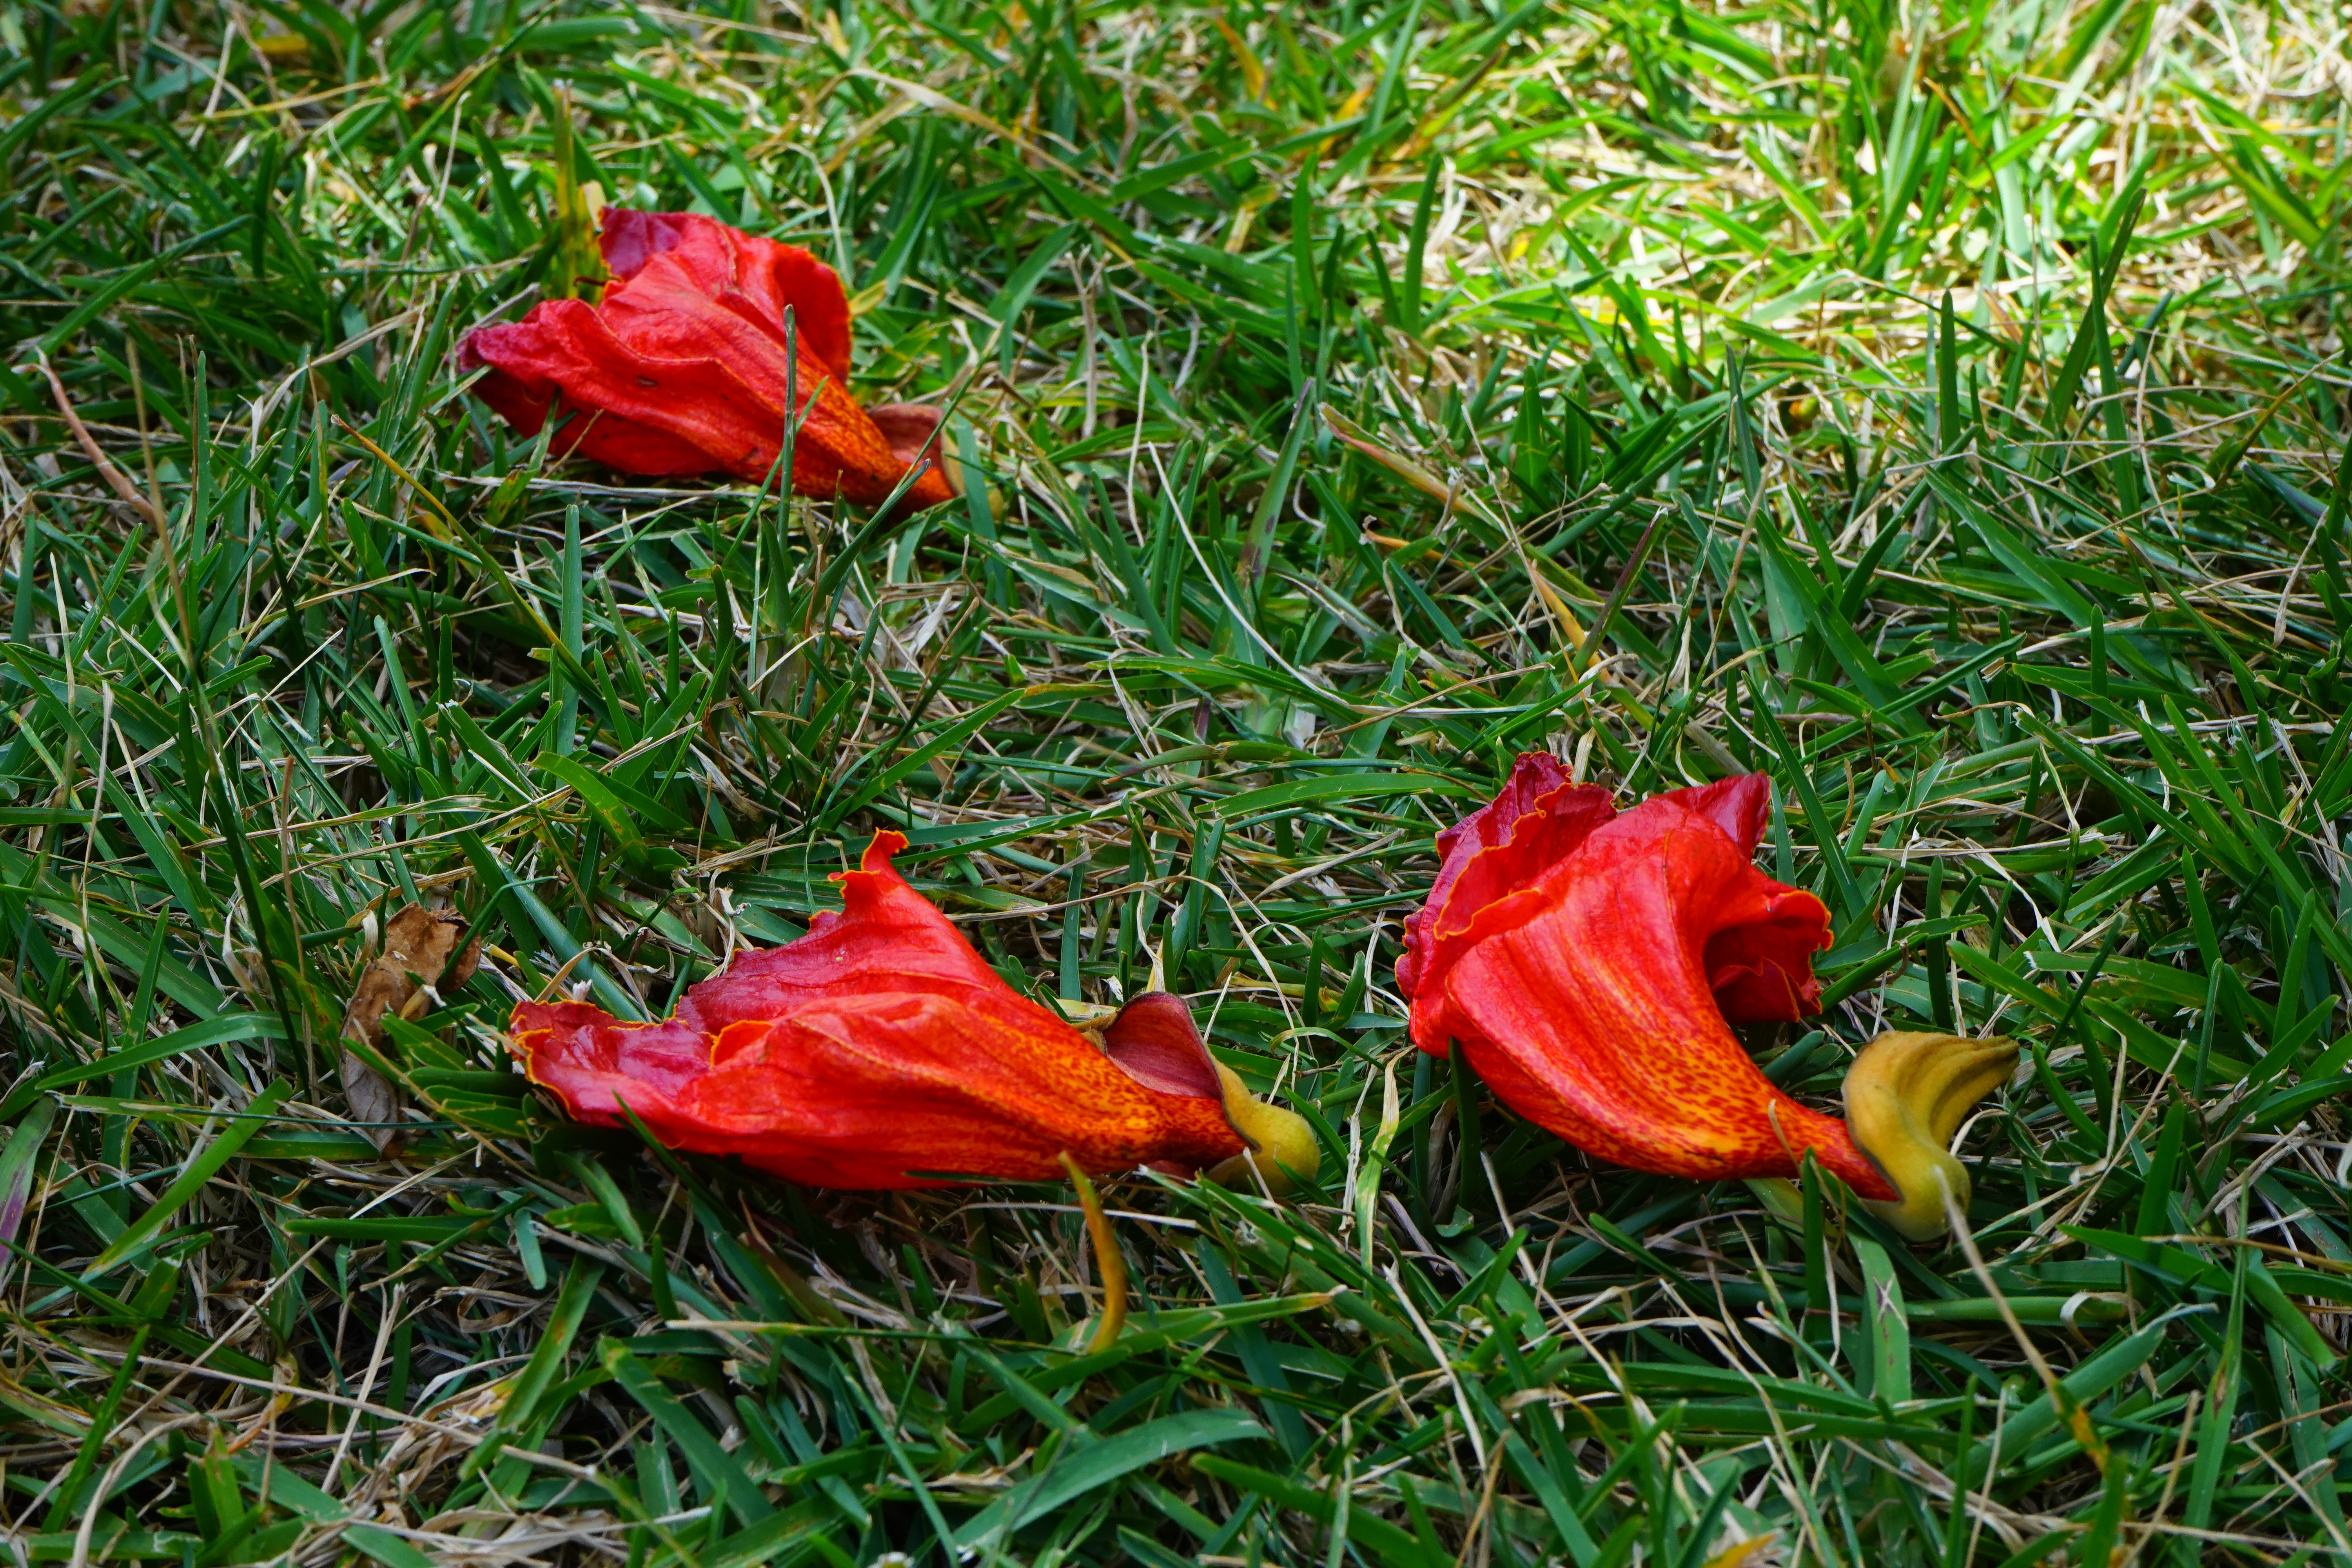
grass, plant, meadow, leaf, flower, petal, red, produce, botany, flora, wildflower, flowers, flowering plant, bignoniaceae plants, bignoniaceae, spathodea campanulata, land plant, african tulpenbaum